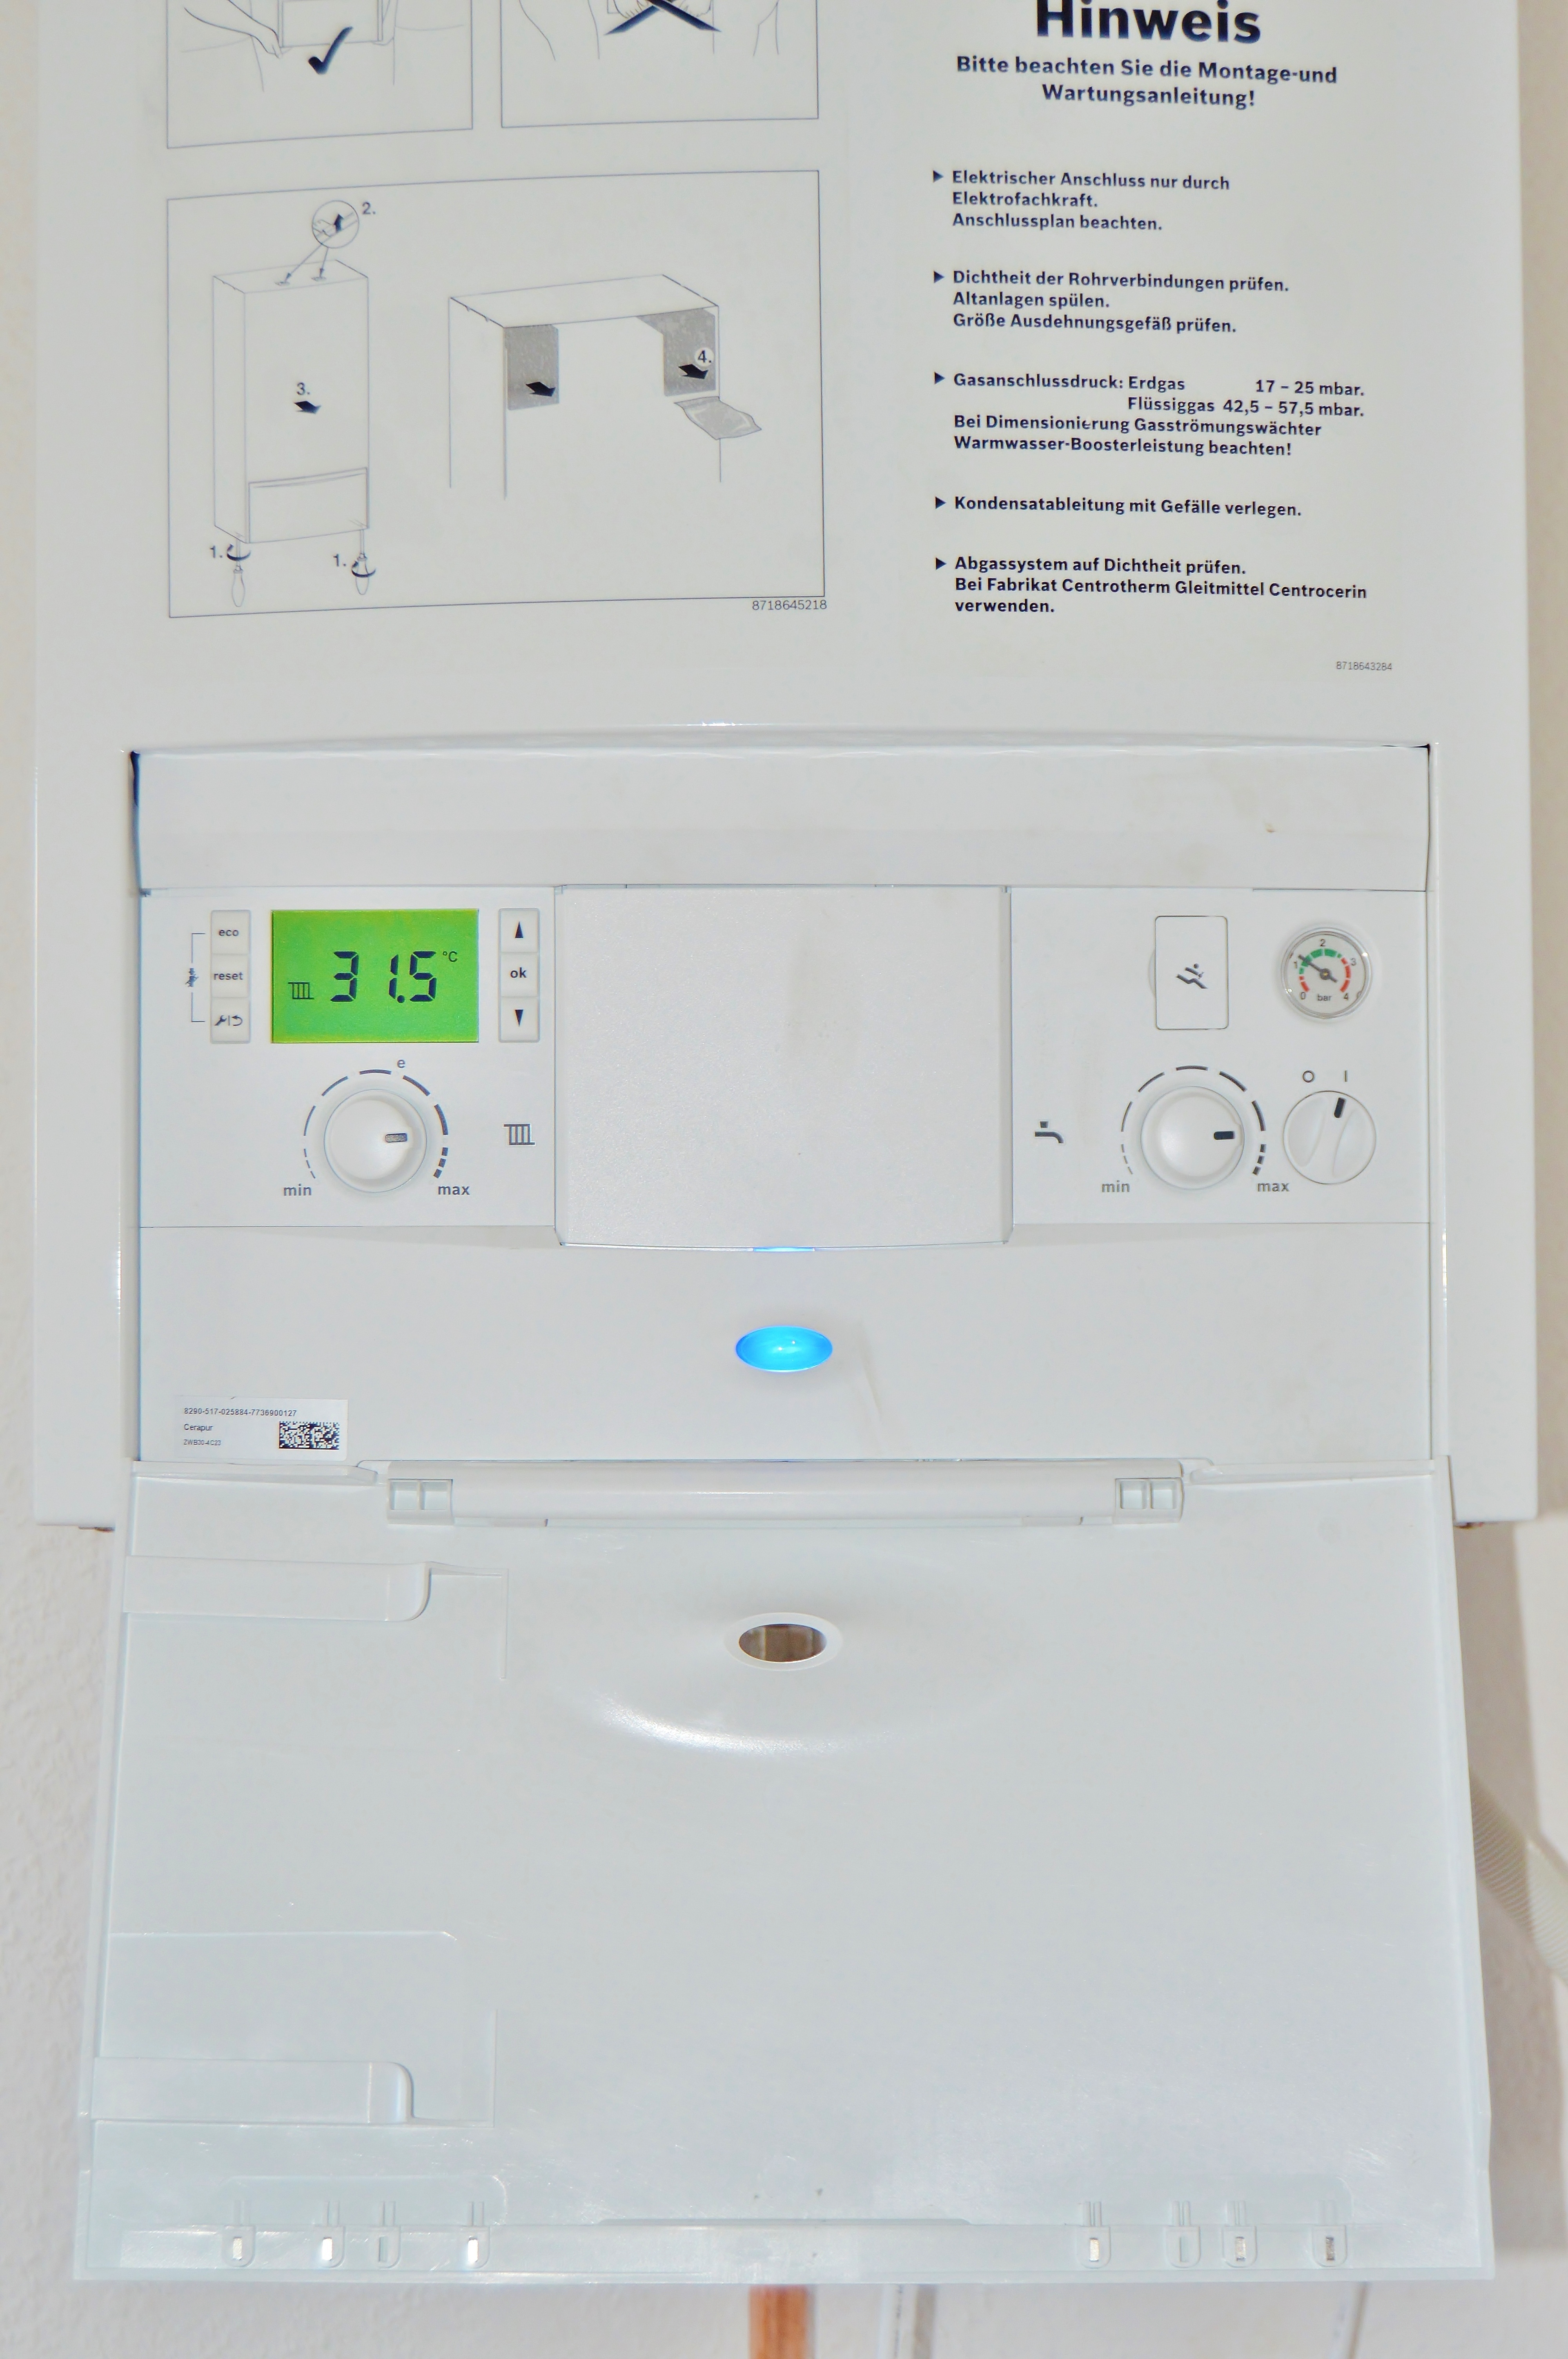
product, heating, document, junkers, clothes dryer, floor heating, cerapur, gas water heater, control unit, major appliance